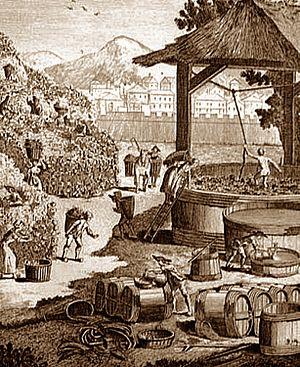
Vendanges, au XVIIe siècle, sur les coteaux de la Loire
L’anjou-coteaux-de-la-loire est un vin blanc d'appellation d'origine contrôlée produit sur une petite partie du Maine-et-Loire, sur le coteau de la rive droite de la Loire en aval d'Angers. Cette appellation fait partie du vignoble de la vallée de la Loire.